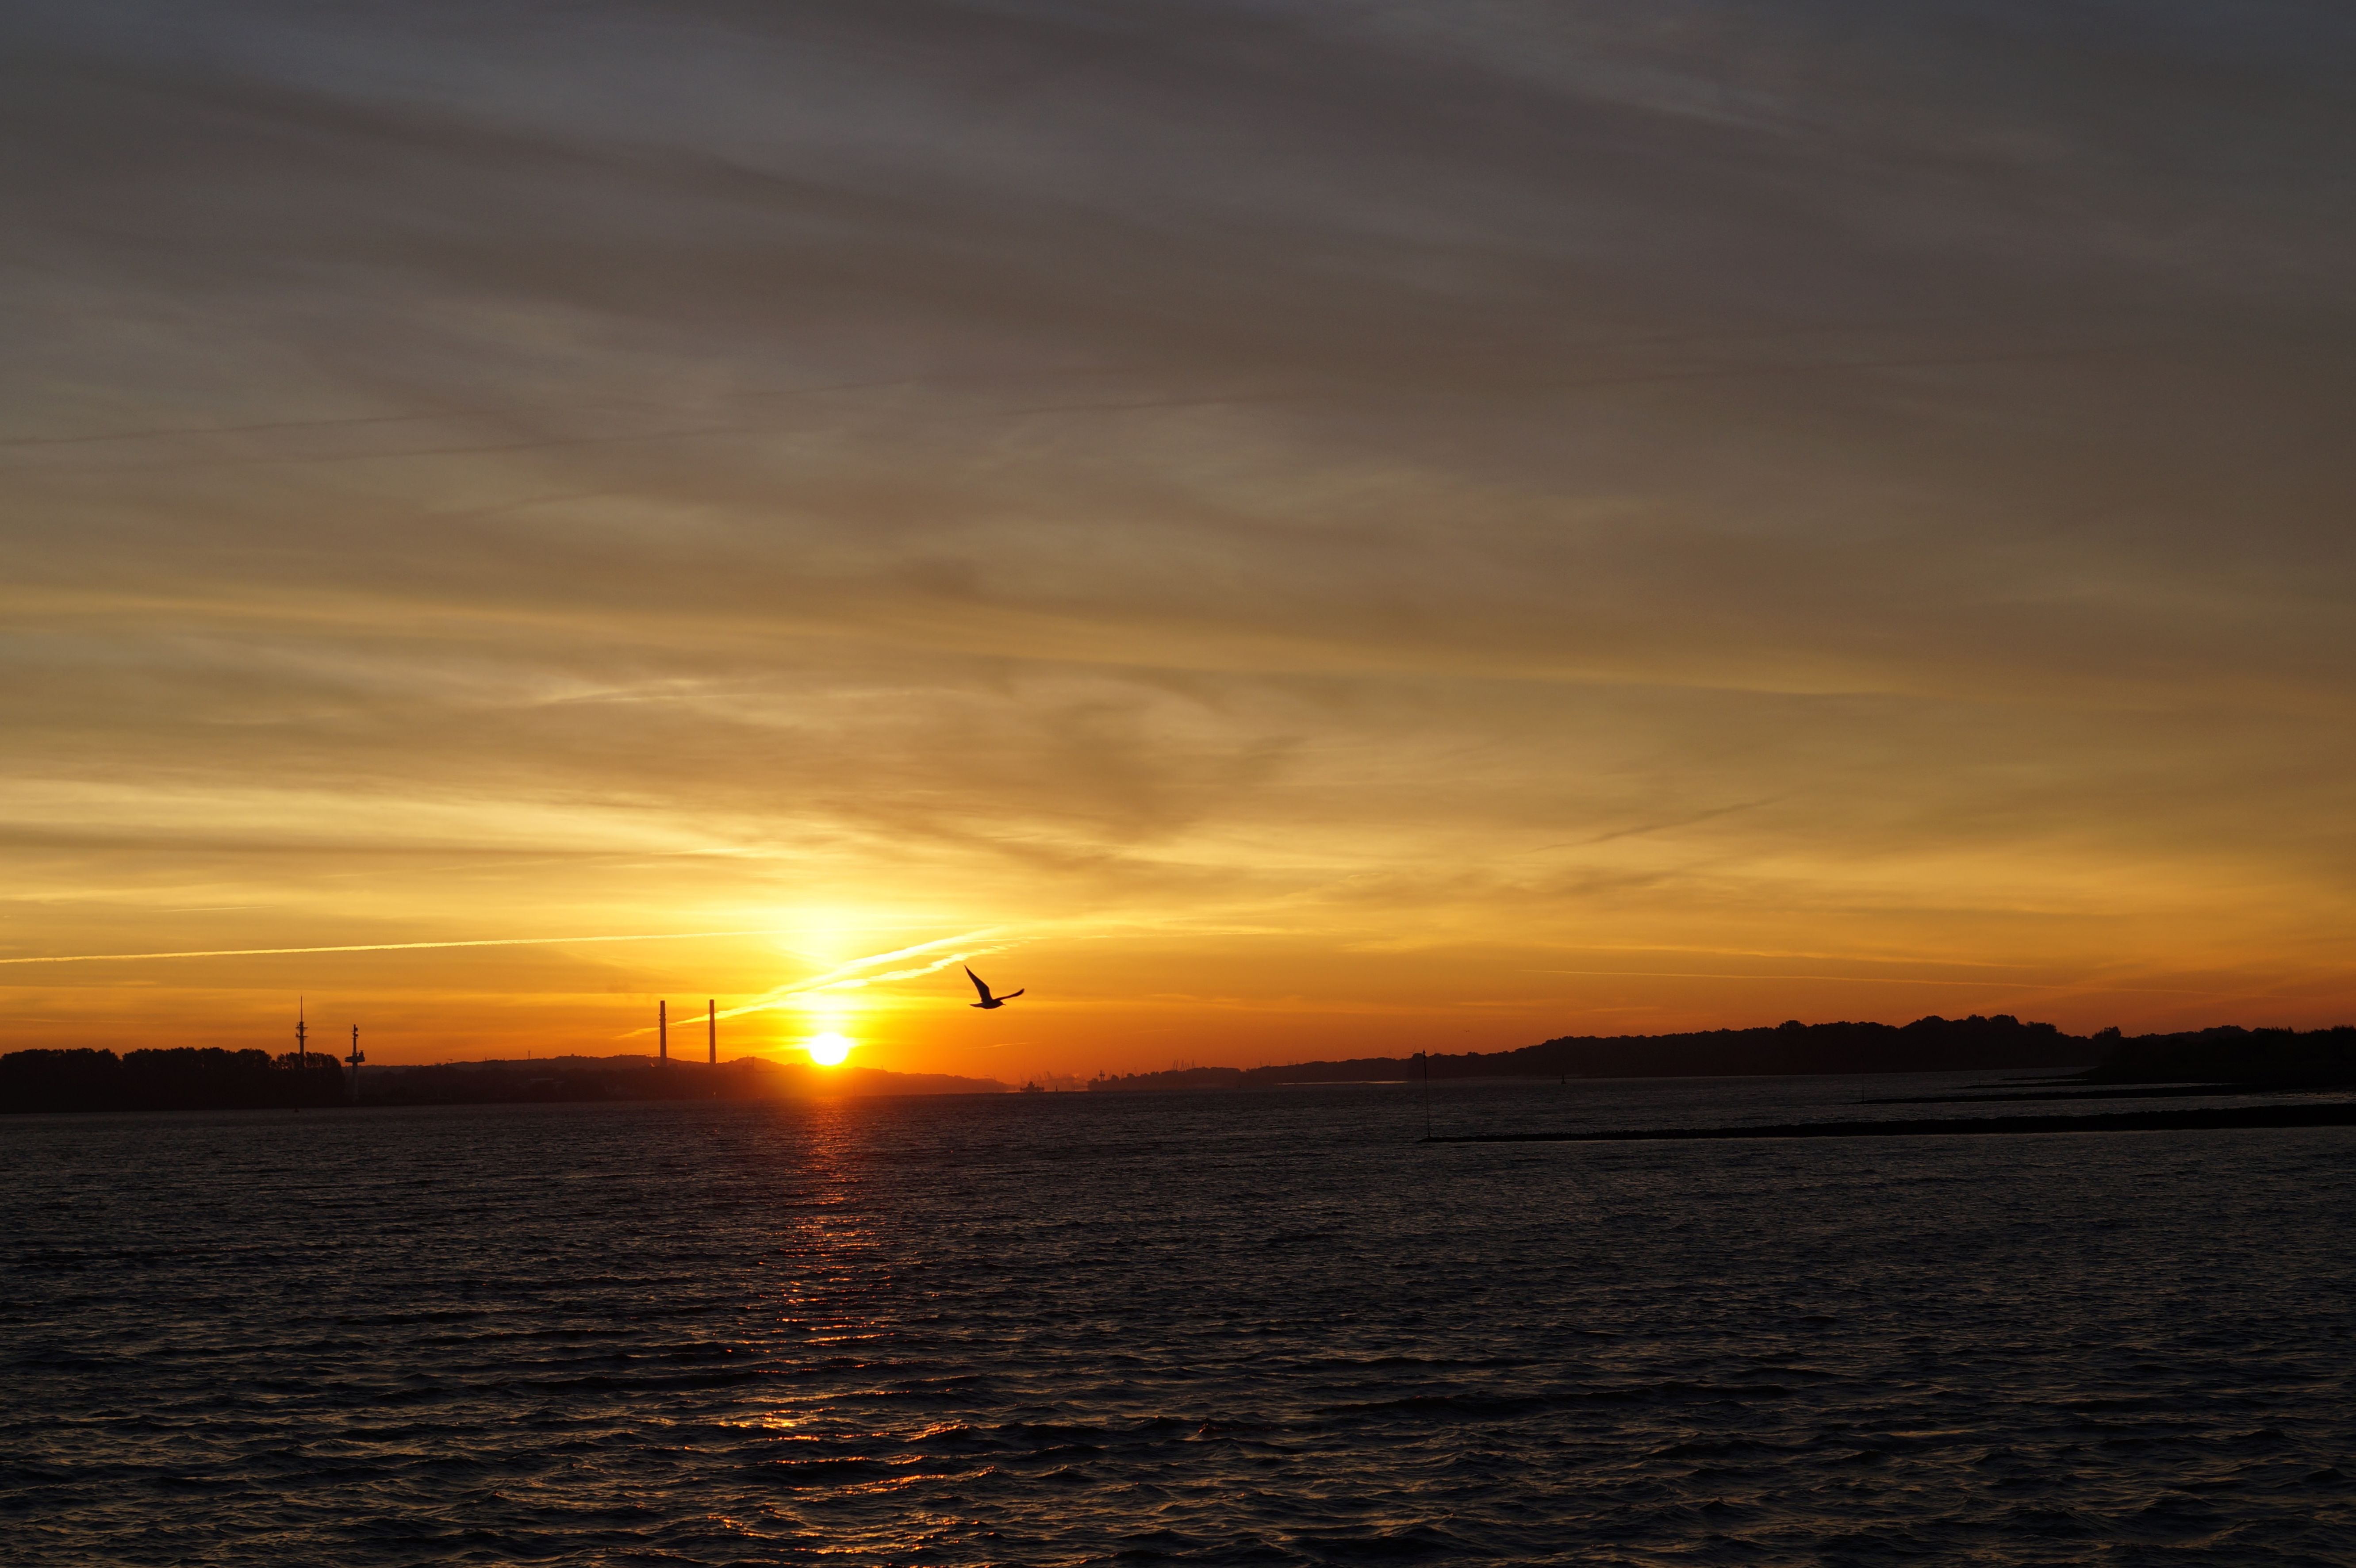
landscape, sea, water, ocean, horizon, cloud, sky, sun, sunrise, sunset, sunlight, morning, dawn, atmosphere, river, dusk, evening, calm, reservoir, afterglow, evening sky, morgenrot, red sky at morning, clouds sunrise